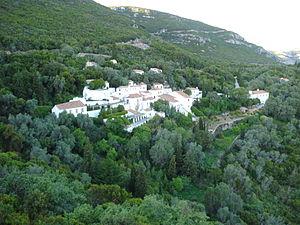
Le parc naturel de l'Arrábida est une réserve biogénétique de 10 800 ha située sur la rive nord de l'estuaire du rio Sado dans la serra de Arrábida, dans le district de Setúbal, au sud-ouest du Portugal.
Cet article recense les sites inscrits au patrimoine mondial au Portugal.